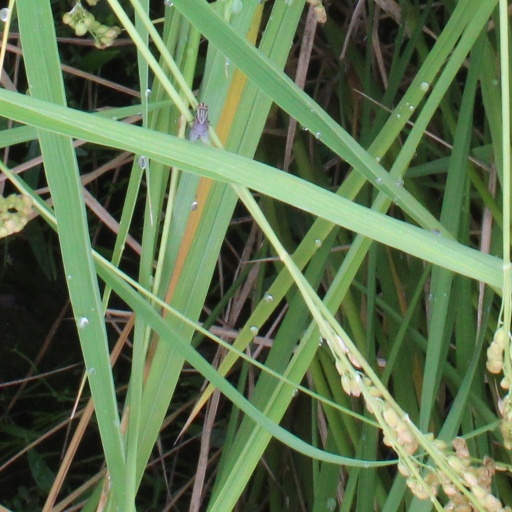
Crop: rice